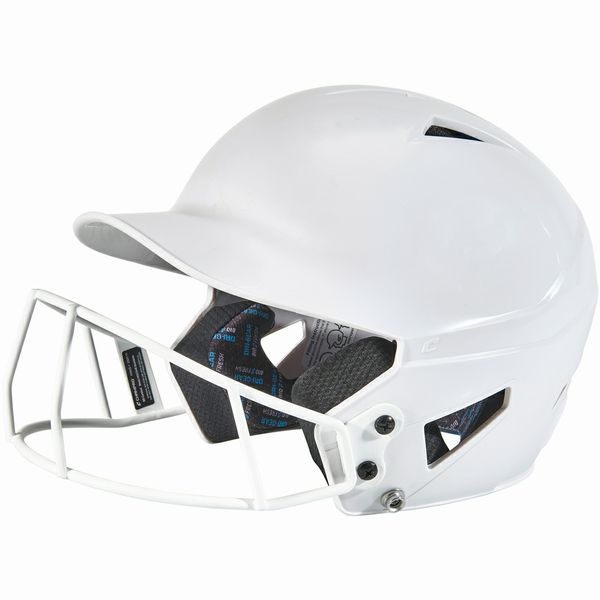
New Champro HX Rookie Fastpitch Batting Helmet w/ Facemask Youth Size Small
CHAMPRO® exclusive design maximizes airflow and visibility Weight-optimized shell with impact foam for ideal fit and feel BioFresh/DRI-GEAR® moisture wicking pad liner Meets NOCSAE standard All sizes include HXMS facemask Solid color uncoated finish Brand = CHAMPRO Size = Small Color = White Item Number: 2-2739 Item ID: 164356 Category: Helmet
Brand: Champro
Category: Sporting Goods > Athletics > Baseball & Softball > Baseball & Softball Protective Gear > Baseball & Softball Batting Helmets